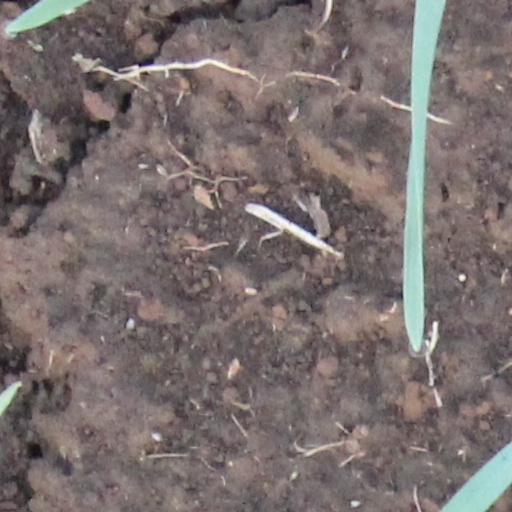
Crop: wheat